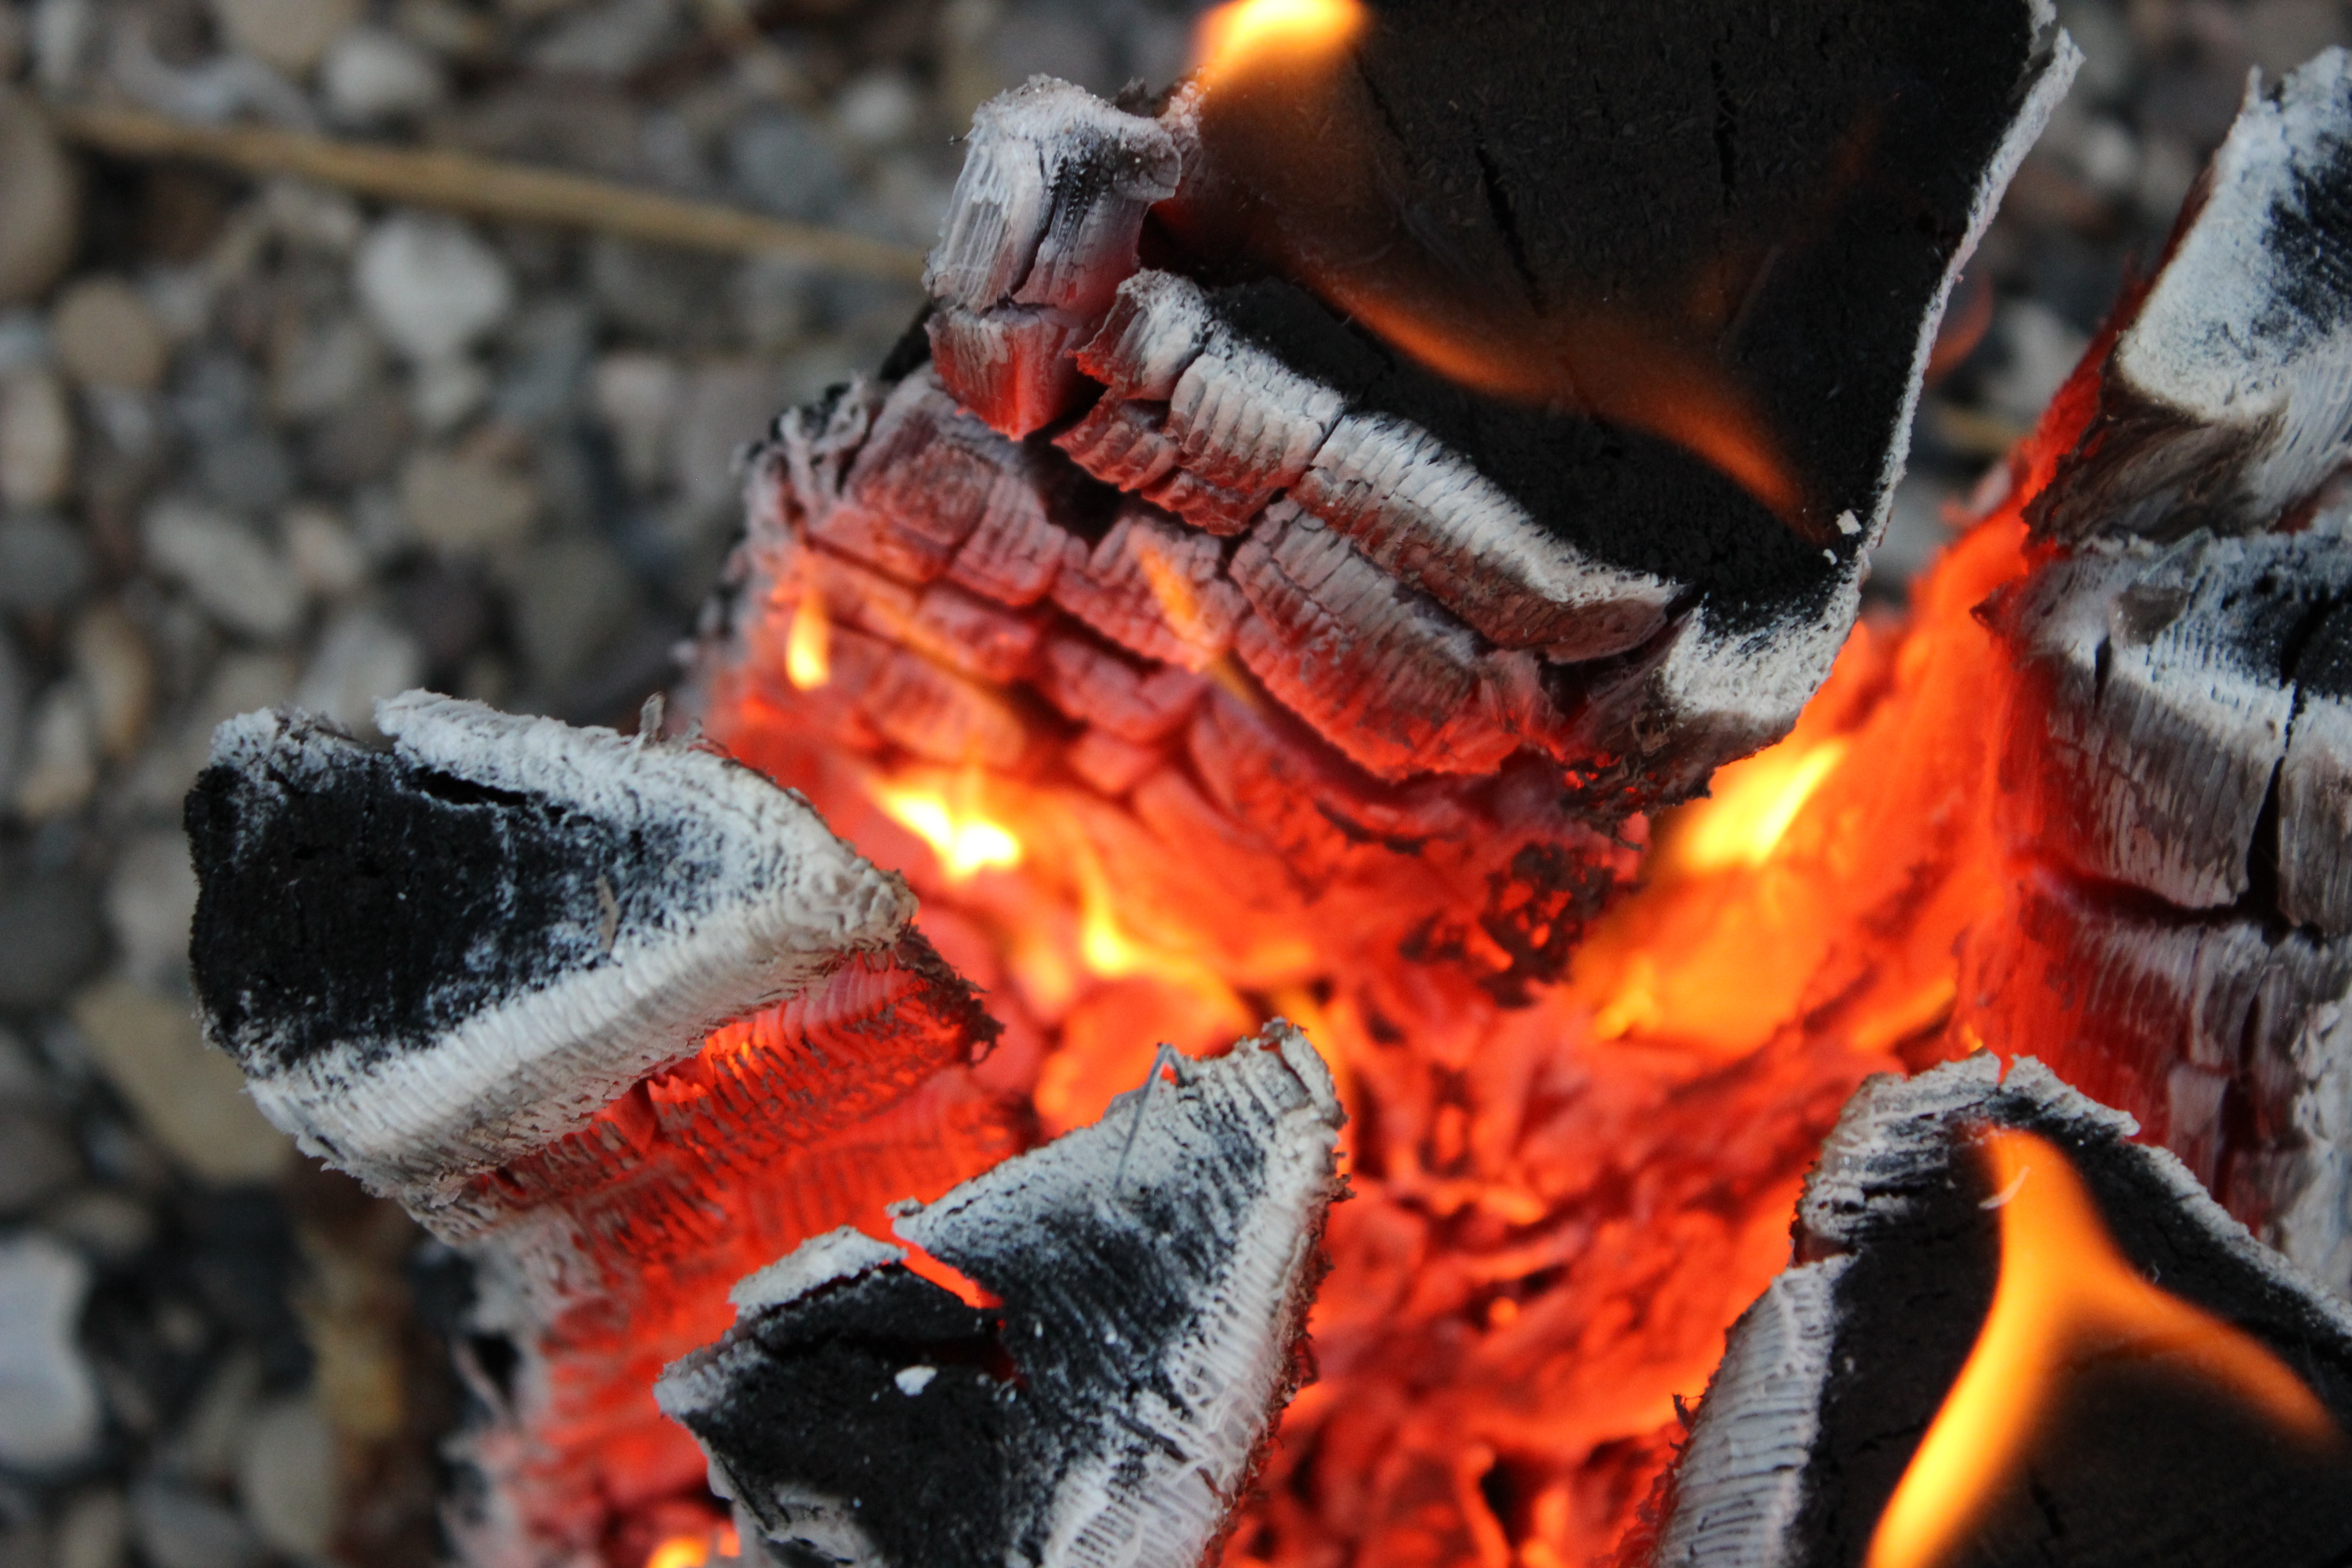
nature, glowing, wood, red, color, natural, autumn, flame, fire, firewood, campfire, heat, burn, macro photography, red hot, geological phenomenon